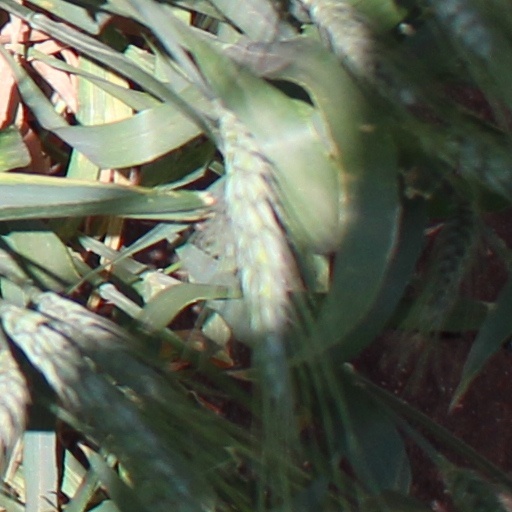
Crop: wheat